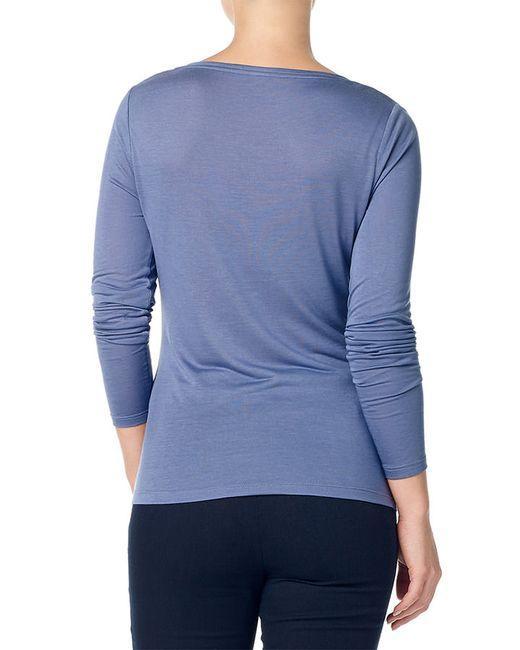
Rundhalsausschnitt Slim Fit lila Baumwoll-T-Shirt für Damen